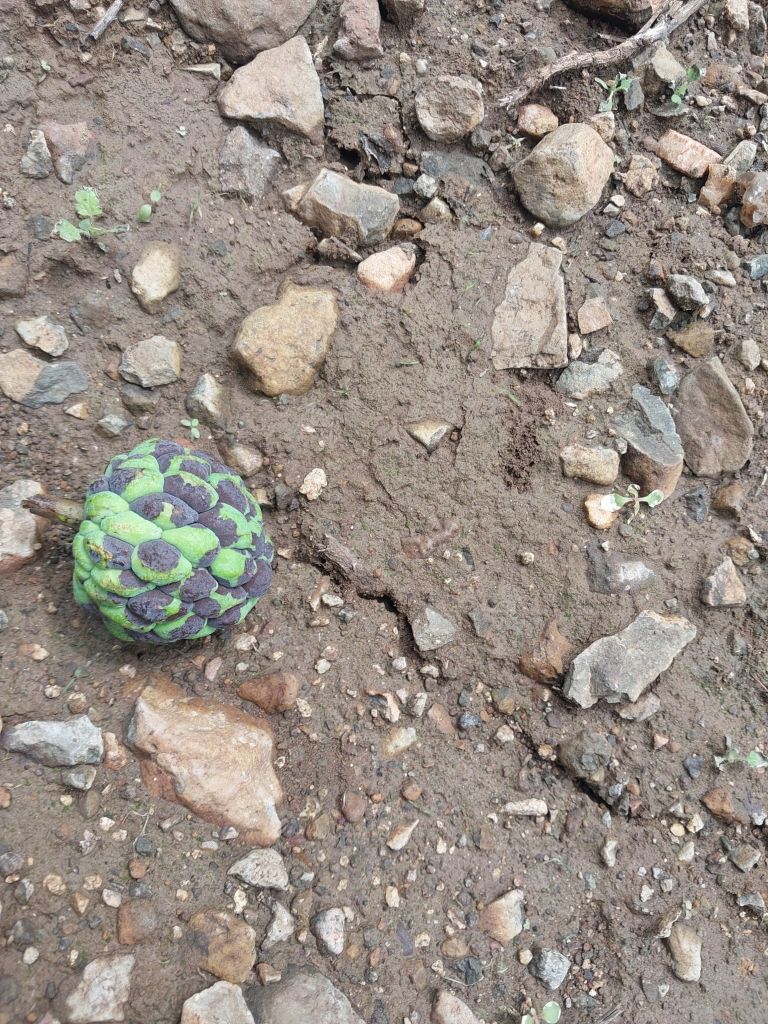
Disease label: Diplodia Rot